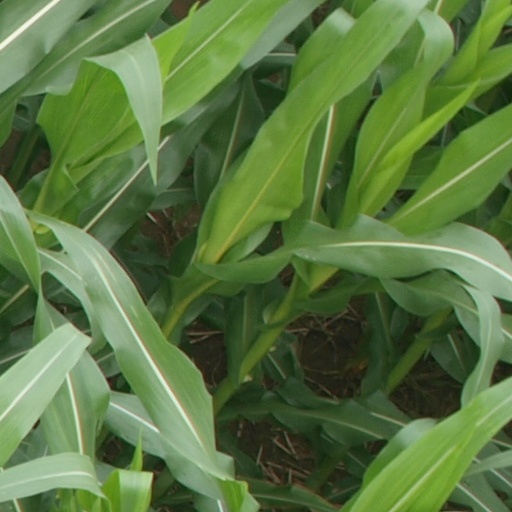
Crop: maize; corn